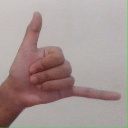
अक्षर: द